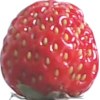
Label: strawberry